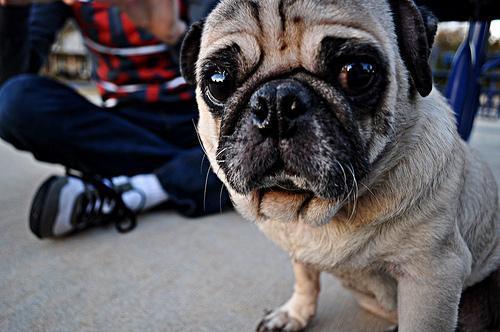
pug